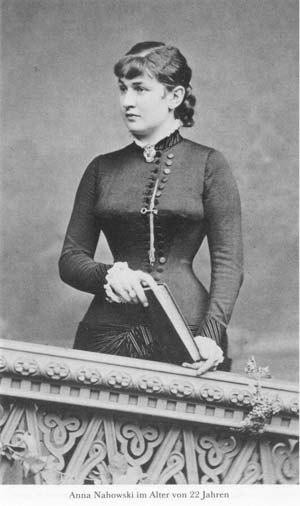
Anna Nahowski fut la discrète maîtresse de l'empereur François-Joseph Iᵉʳ d'Autriche de 1875 à 1889.